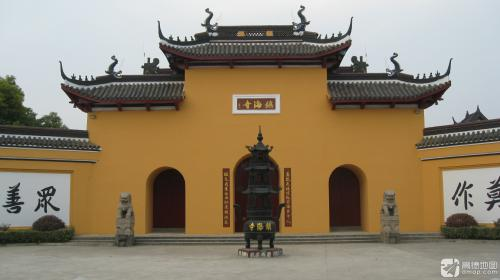
地标名称：镇海寺
所在城市：南通市·海安市